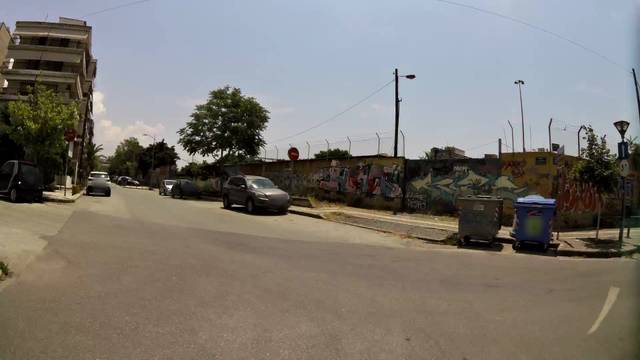
Region: Greece
Coordinates: 40.649, 22.923